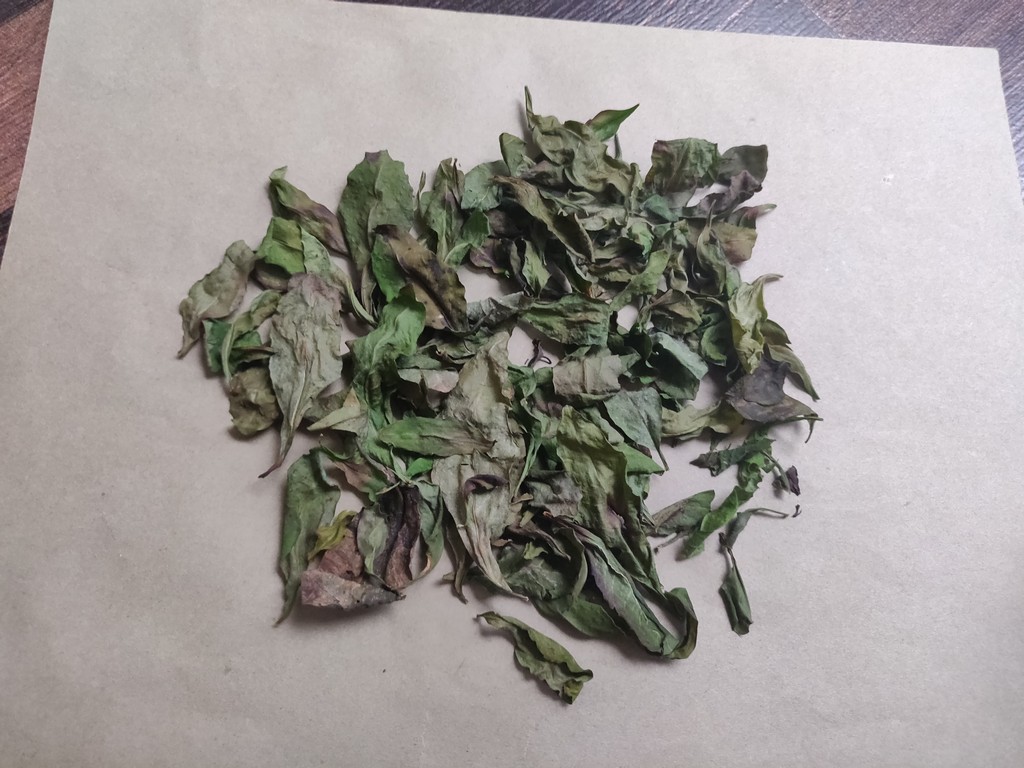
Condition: Dried
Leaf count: multiple
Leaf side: unknown